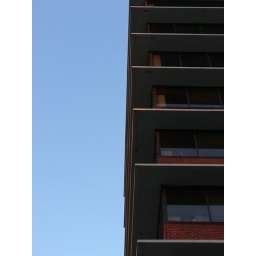
An office building in downtown Knoxville, Tennessee.